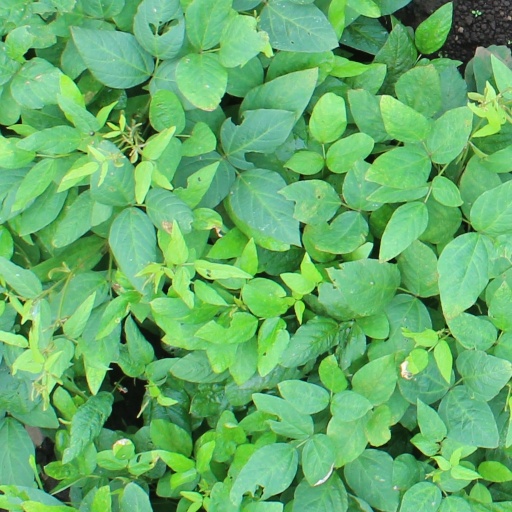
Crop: soybean